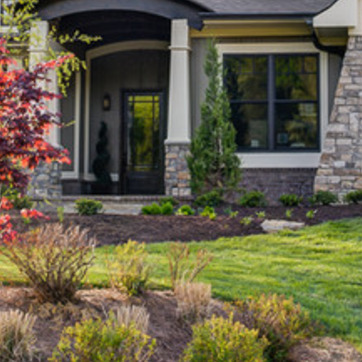
Material: stone